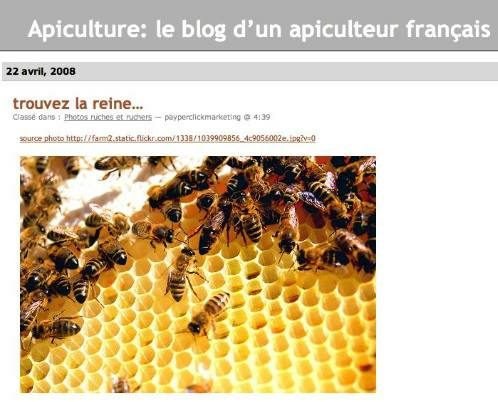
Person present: No